Bottighofen

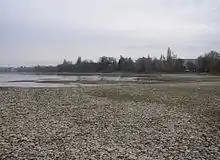
Lake Constance in Bottighofen

Bottighofen has an area, , of . Of this area, or 39.7% is used for agricultural purposes, while or 34.7% is forested. Of the rest of the land, or 25.5% is settled (buildings or roads), or 0.4% is either rivers or lakes.